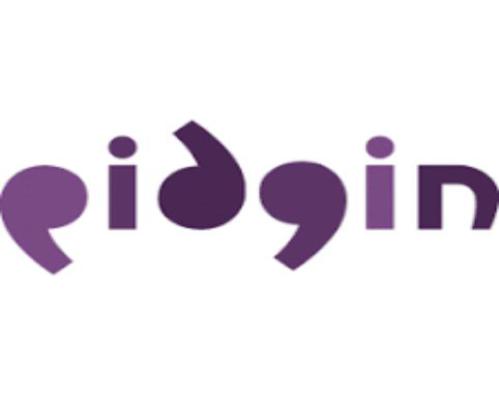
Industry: Others